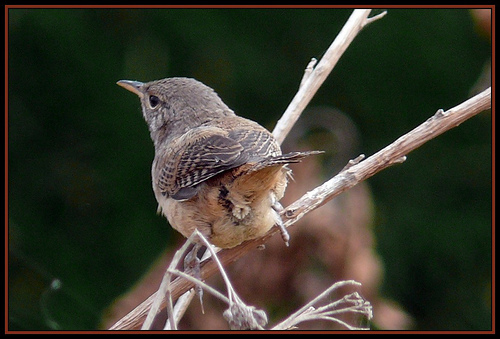
the small bird has a darker brown crown and a light brown abdomen.
a small bird with a dull gray body and a dark silver bill.
this medium bird has a head size in relation to its body, common grey/brown coloring until reaching the wings which are darker than the rest of his body and brown/white striped, near his rump and abdomen which are light pumpkin color.
a small bird with a large tan belly, medium size beak, gray head, black and tan wings, and short tail.
this bird has a speckled belly and breast with a short pointy bill.
this bird is brown with red and has a long, pointy beak.
this particular bird has a belly that is tan and brown and whitethe bird has a black and brown back and yellow eyeringa brown bird with a black billthe bird is small with a pointed beak and dark brown back and wings.
Species: House Wren